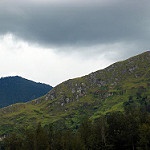
Scene: Outdoor